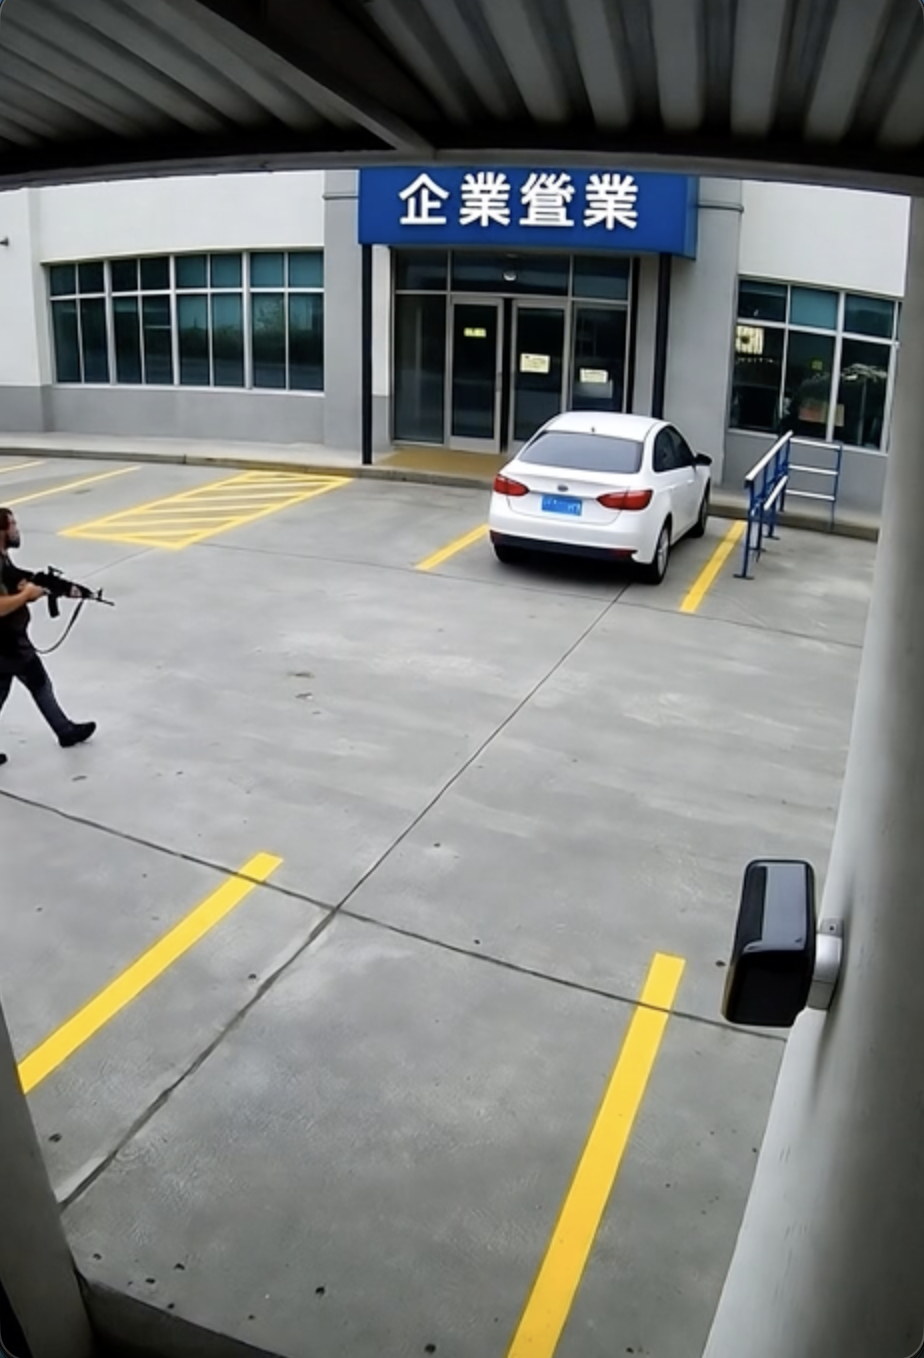
Object: person

Object: weapon